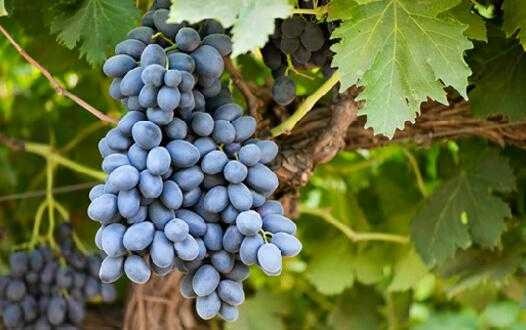
Label: Grapes